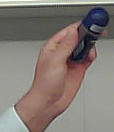
Product: nivea_rollon